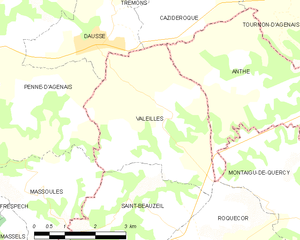
Carte des communes françaises Valeilles
Valeilles est une commune française située dans le département de Tarn-et-Garonne, en région Occitanie.